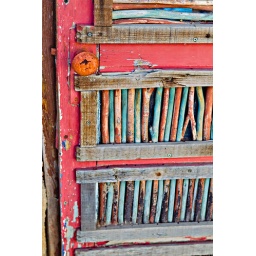
colorful door in new mexico